History of Kerala

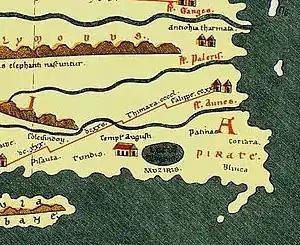
Muziris in the Tabula Peutingeriana, an itinerarium showing the road network in the Roman Empire.

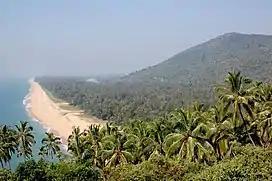
Ezhimala, the early historic headquarters of Mushika dynasty, which was succeeded by the kingdom of Kolathunadu later.

Kerala's dominant rulers of the early historic period were the Cheras, a Tamil dynasty with its headquarters located in Vanchi. The location of Vanchi is generally considered near the ancient port city of Muziris in Kerala. However, Karur in modern Tamil Nadu is also pointed out as the location of the capital city of Cheras. Another view suggests the reign of Cheras from multiple capitals. The Chera kingdom consisted of a major part of modern Kerala and Kongunadu which comprises western districts of modern Tamil Nadu like Coimbatore and Salem. The region around Coimbatore was ruled by the Cheras during Sangam period between c. 1st and the 4th centuries CE and it served as the eastern entrance to the Palakkad Gap, the principal trade route between the Malabar Coast and Tamil Nadu. Old Tamil works such as "Patiṟṟuppattu, Patiṉeṇmēlkaṇakku" and "Silappatikaram" are important sources that describe the Cheras from the early centuries CE. Together with the Cholas and Pandyas the Cheras formed the Tamil triumvirate of the "mūvēntar" (Three Crowned Kings). The Cheras ruled the western Malabar Coast, the Cholas ruled in the eastern Coromandel Coast and the Pandyas in the south-central peninsula. The Cheras were mentioned as "Ketalaputo" (Keralaputra) on an inscribed edict of emperor Ashoka of the Magadha Empire in the 3rd century BCE, as "Cerobothra" by the Greek "Periplus of the Erythraean Sea" and as "Celebothras" in the Roman encyclopedia "Natural History" by Pliny the Elder. The Mushika kingdom existed in northern Kerala, while the Ays ruled south of the Chera kingdom.